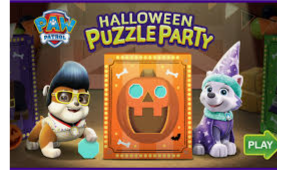
Portrait style: Cartoon Portrait